Salon (gathering)

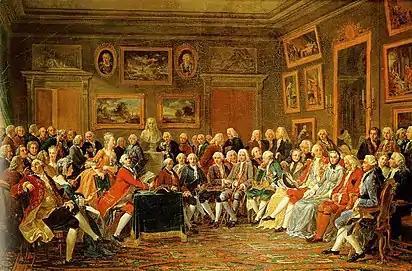
"In the Salon of Madame Geoffrin in 1755" by Anicet Charles Gabriel Lemonnier.

In Denmark, the salon culture was adopted during the 18th century. Christine Sophie Holstein and Charlotte Schimmelman were the most notable hostesses, in the beginning and in the end of the 18th century respectively, both of whom were credited with political influence. During the Danish Golden Age in the late 18th century and early 19th century, the literary salon played a significant part in Danish culture life, notably the literary salons arranged by Friederike Brun at Sophienholm and that of Kamma Rahbek at Bakkehuset.